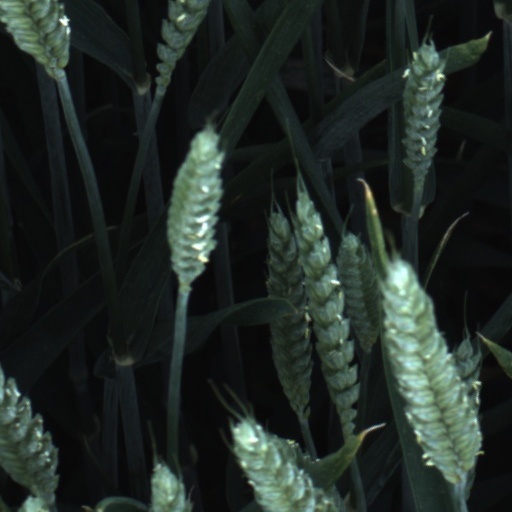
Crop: wheat